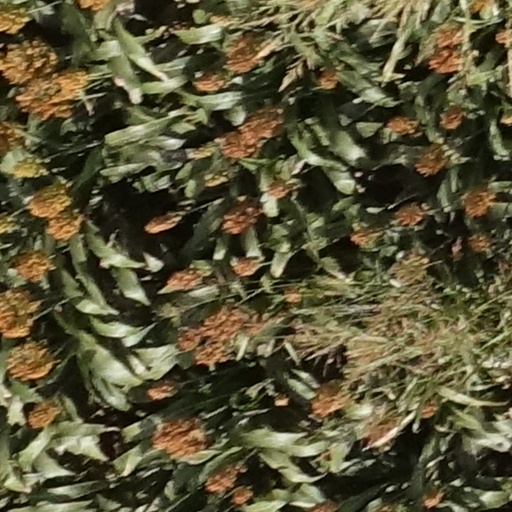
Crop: sorghum